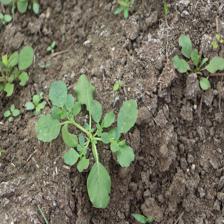
Label: BroadLeafWeed